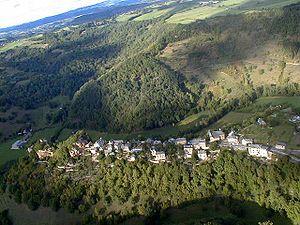
Rodelle, est une commune française située dans le département de l'Aveyron en région Occitanie.